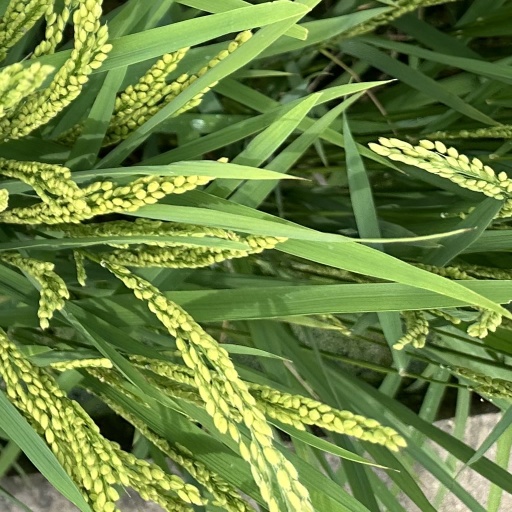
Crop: rice